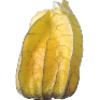
Label: Physalis with Husk 1